National Afro-American Press Association

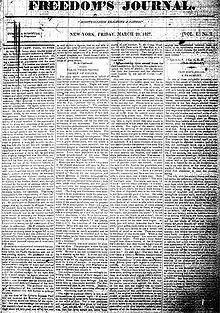
Freedom's Journal 23 March 1827 vol. 1 no. 3

African Americans determined to speak out against this hate, and to set the record straight for their race, started their own newspapers and publications. They worked to paint blacks in a more positive light and to protest their position in the country. The first African American Newspaper to be launched in the United States was "Freedom's Journal" in 1827. It provided information on international, national, and regional current events. The editors of "Freedom's Journal" voiced their concerns on racial attacks towards African Americans. "Freedom's Journal" also worked to promote the importance of literacy into African American communities so they would see the value of reading and writing. Despite the illiteracy rates of blacks at this time, it is believed that more than 1,184 black papers were started from 1865 to 1900, with more than 150 that were instituted in 1890 alone. This surge in African American newspapers caused black editors to come together and create their own National Afro-American Press Association.